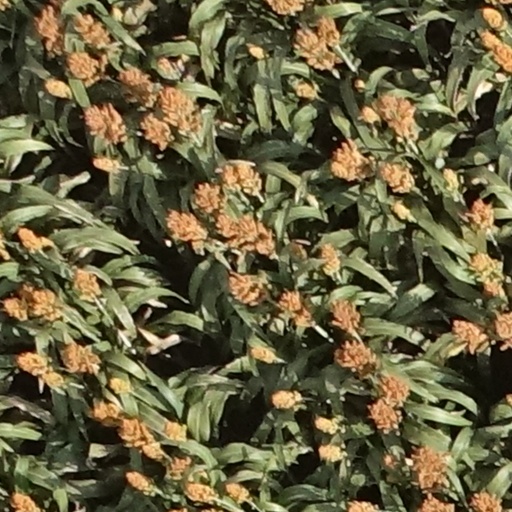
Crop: sorghum